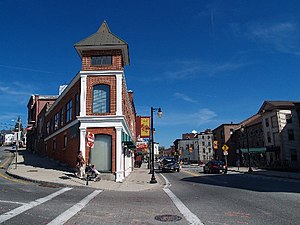
Woonsocket (Rhode Island)
Downtown Woonsocket
Woonsocket er en amerikansk by i Providence County, i staten Rhode Island. I 2000 havde byen et indbyggertal på 43.224.